Batok

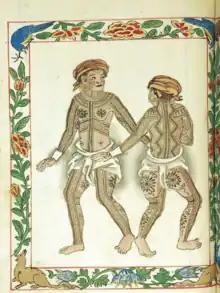
Spanish depiction of the tattoos of the Visayan "Pintados" ("the painted ones") of the Philippines in the "Boxer Codex", one of the earliest depictions of native Austronesian tattoos by European explorers

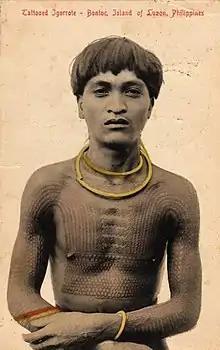
A 1908 photo of a Bontoc warrior bearing a headhunter's "chaklag" chest tattoo

Batok, batek, patik, batik, or buri, among other names, are general terms for indigenous tattoos of the Philippines. Tattooing on both sexes was practiced by almost all ethnic groups of the Philippine Islands during the pre-colonial era. Like other Austronesian groups, these tattoos were made traditionally with hafted tools tapped with a length of wood (called the "mallet"). Each ethnic group had specific terms and designs for tattoos, which are also often the same designs used in other art forms and decorations such as pottery and weaving. Tattoos range from being restricted only to certain parts of the body to covering the entire body. Tattoos were symbols of tribal identity and kinship, as well as bravery, beauty, and social or wealth status.